Rangaku

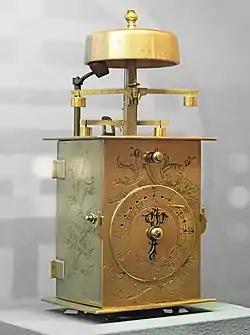
An 18th-century wadokei (Japanese clock)

Magic lanterns, first described in the West by Athanasius Kircher in 1671, became very popular attractions in multiple forms in 18th-century Japan.